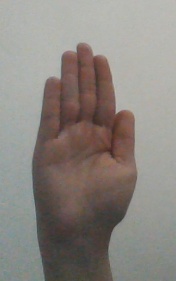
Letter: seen